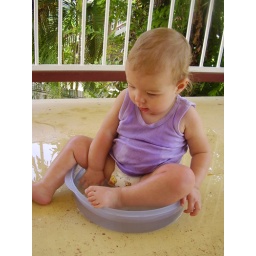
Playing in water on the balcony